Gabrielle Reece

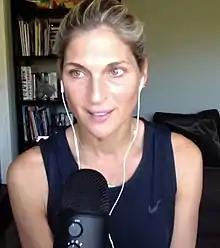
Reece in 2017

Gabrielle Allyse Reece (born January 6, 1970) is an American former professional volleyball player, sports announcer, and podcast host.